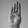
ASL letter: B